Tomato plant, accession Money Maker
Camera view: vertical (180 deg); turntable rotation: 0 degrees
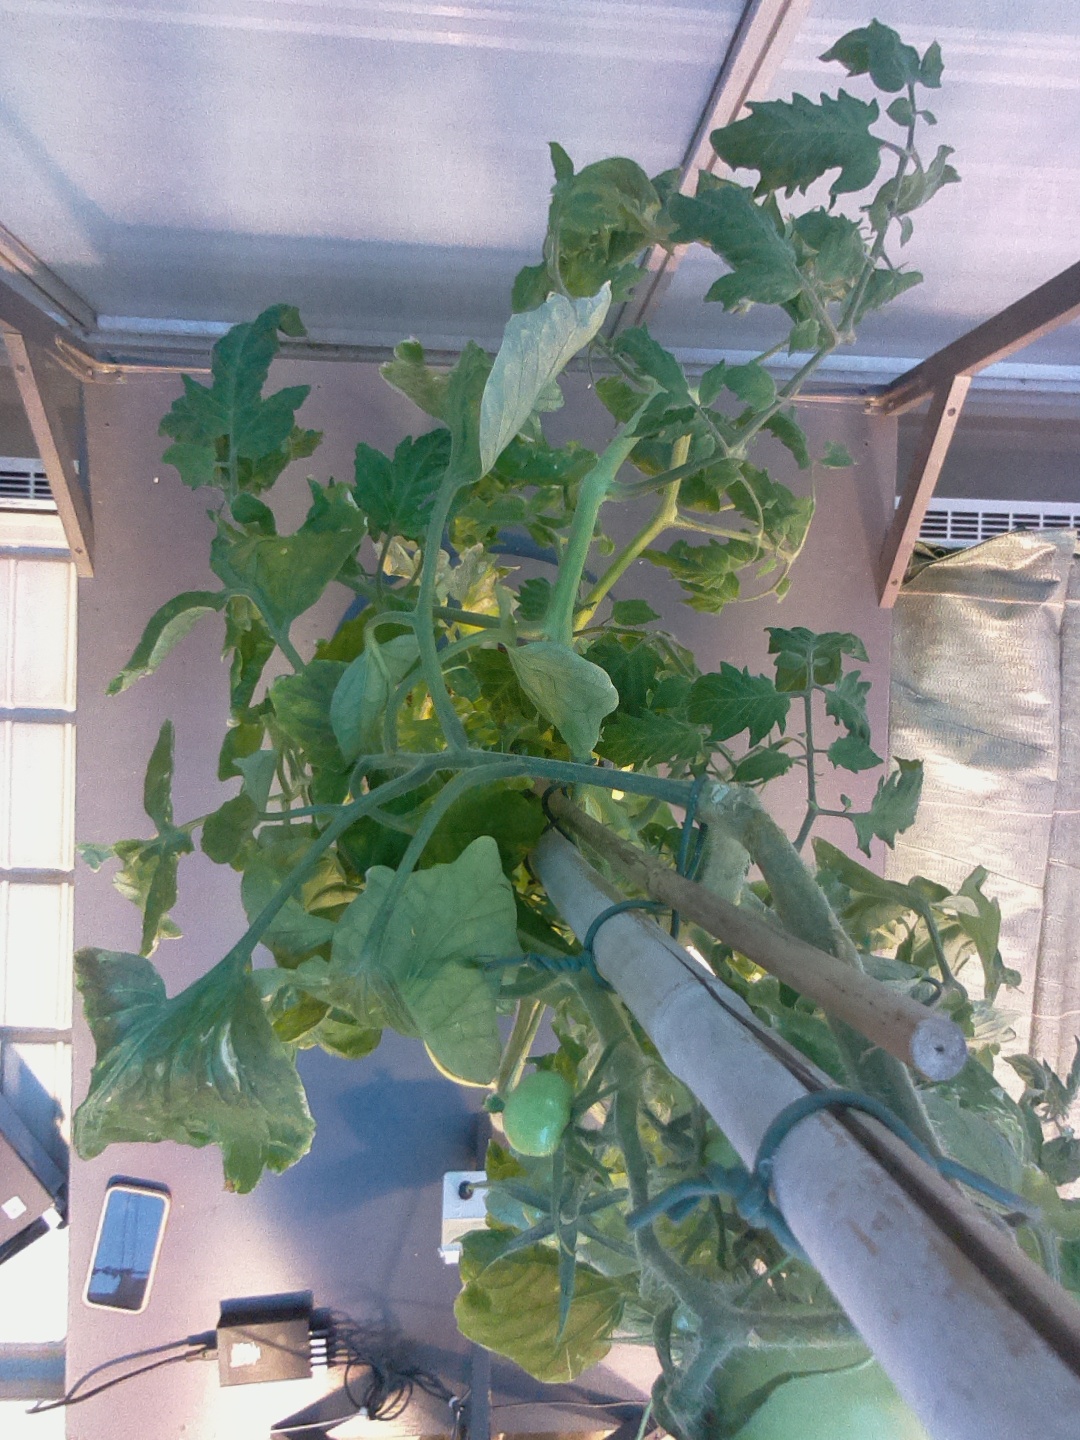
BBCH growth stage 77: 70%-80% of final fruit size